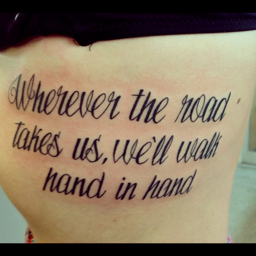
wherever the road takes us , we 'll walk hand in hand .